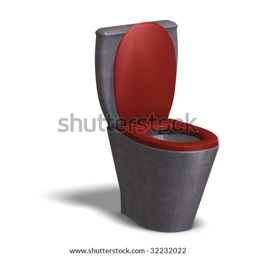
3d rendering of a trendy toilet with clipping path and shadow over white